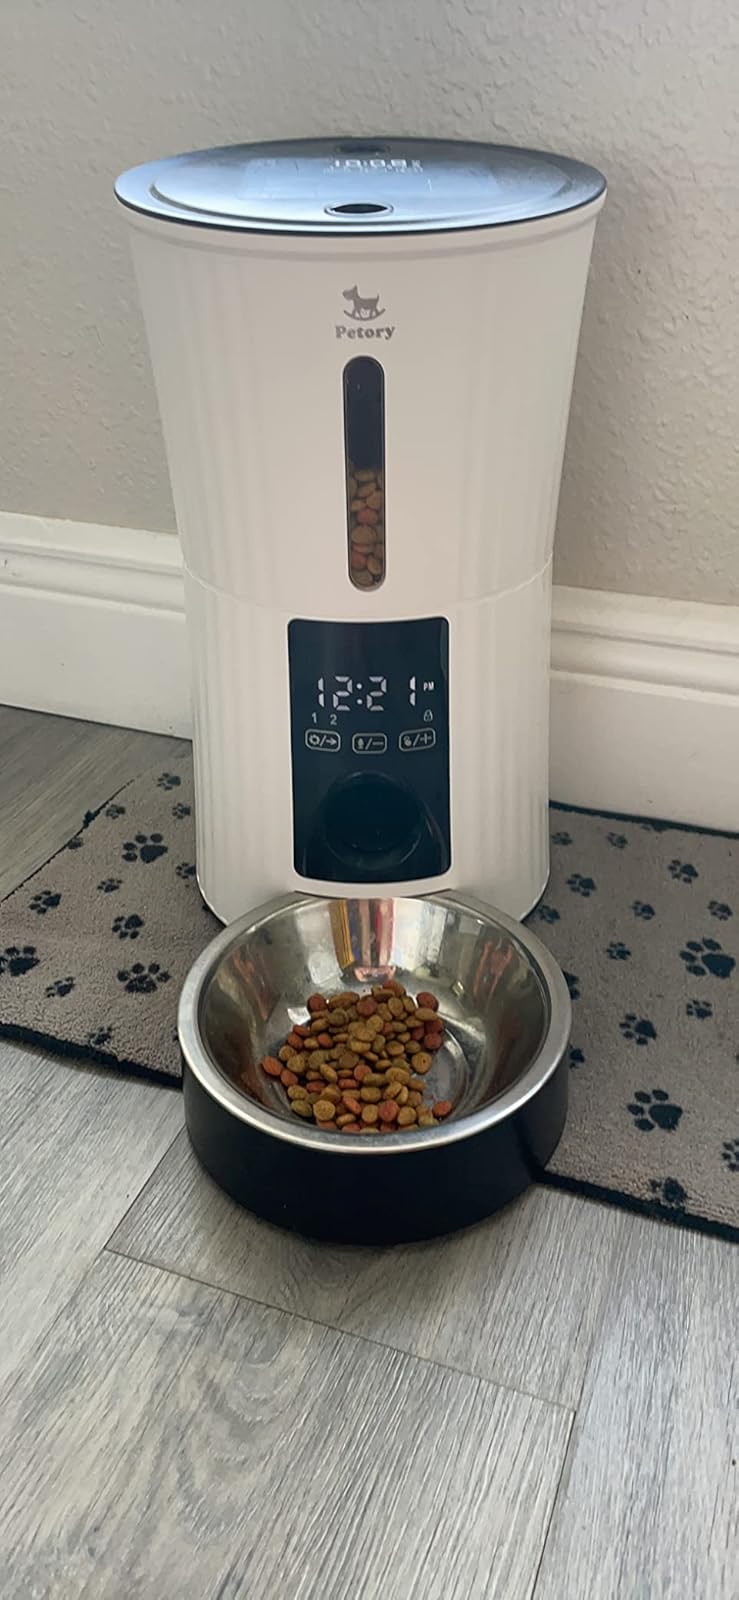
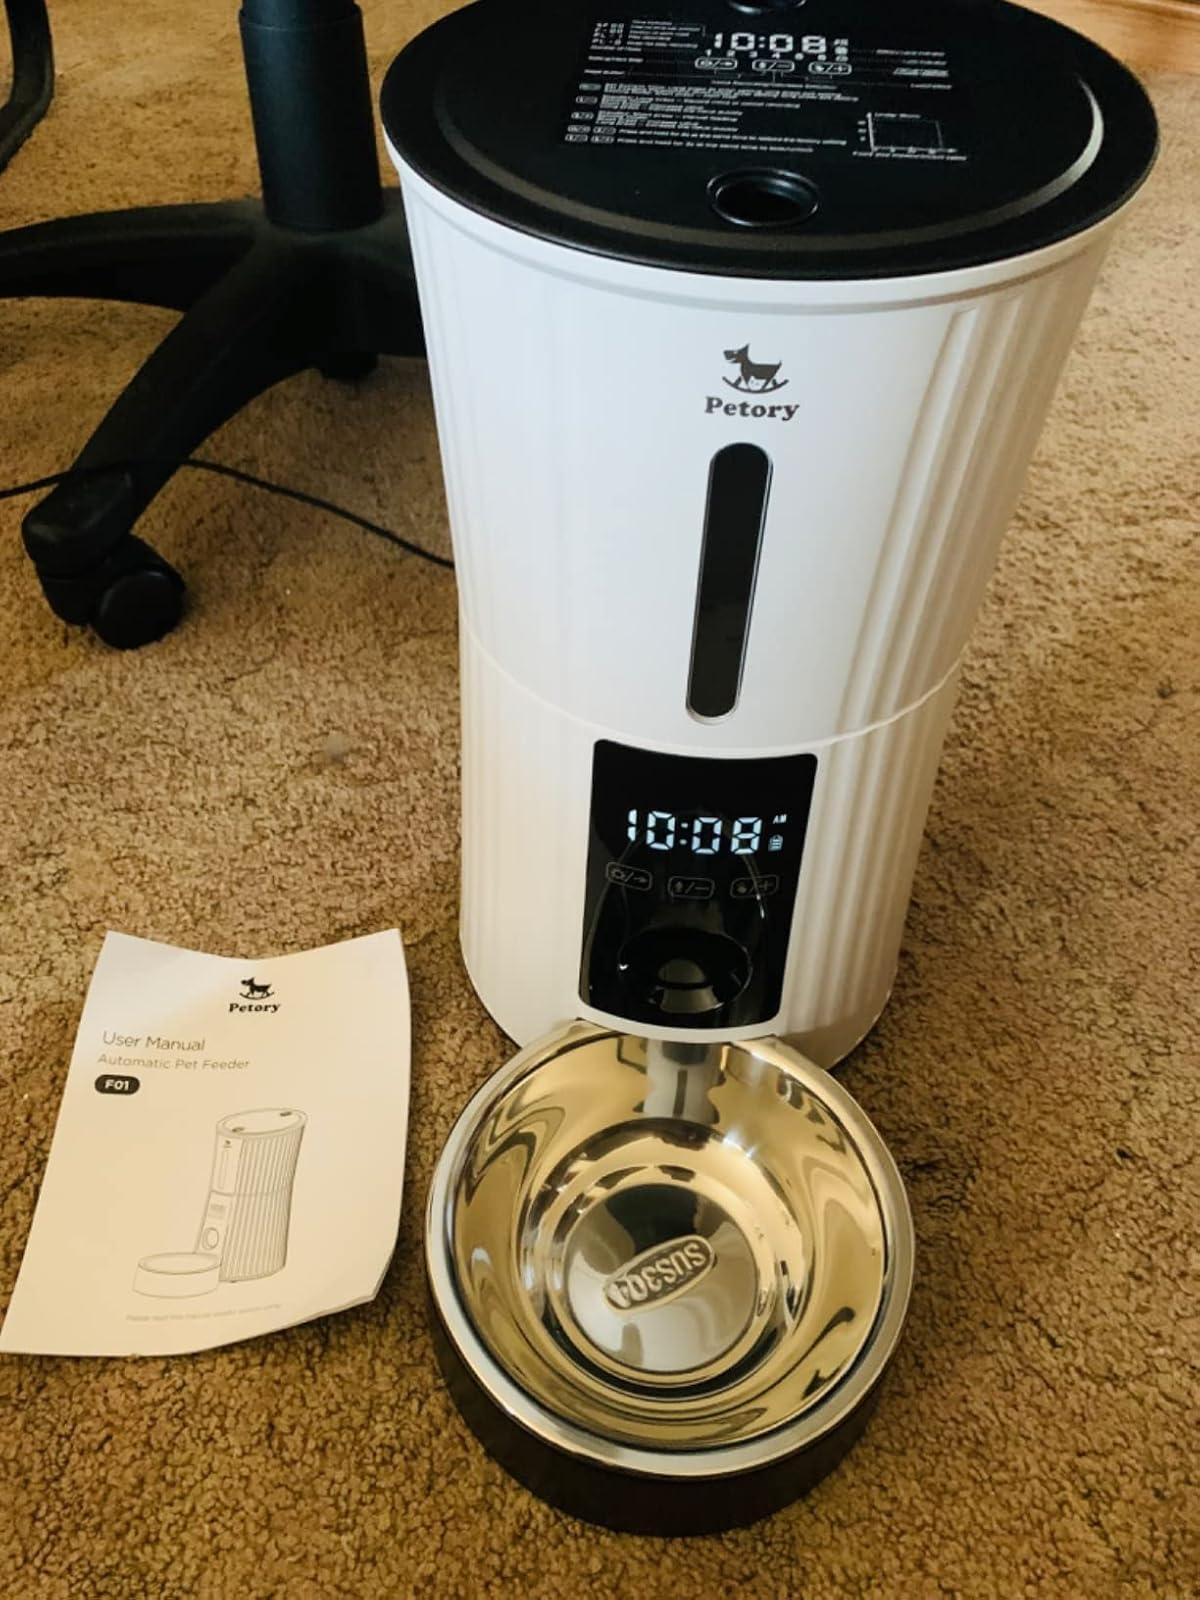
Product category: items_feeder
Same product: yes